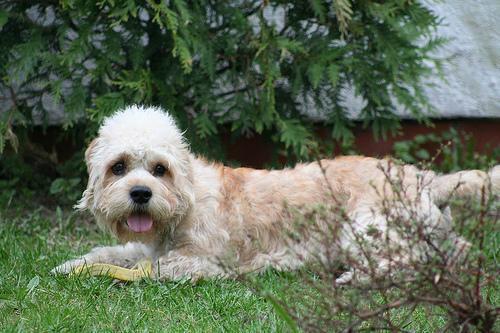
Dandie_Dinmont